Yevprime Avedisian

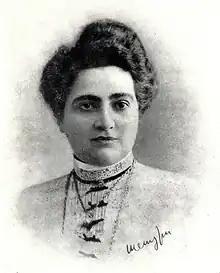
Portrait of Yevprime Avedisian

Yevprime Avedisian (Armenian: Եւփրիմէ Աւետիսեան, 1872–1950), also known by her pen name Annais, Anais or Anayis, was an Armenian poet and short story writer. Writing poems about the female body and sexual desire, she contributed to literary journals in Istanbul and Paris. She is remembered in particular for her autobiography "Յուշերս" ("My Recollections"), Paris, 1949. She participated in salons in the Ottoman Empire as they allowed women to mix with men without being considered disreputable.